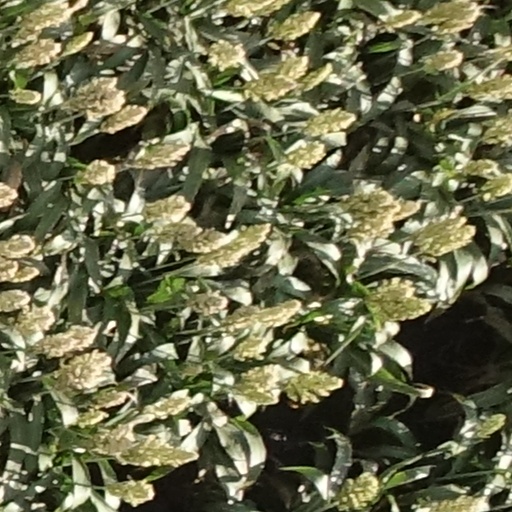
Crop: sorghum